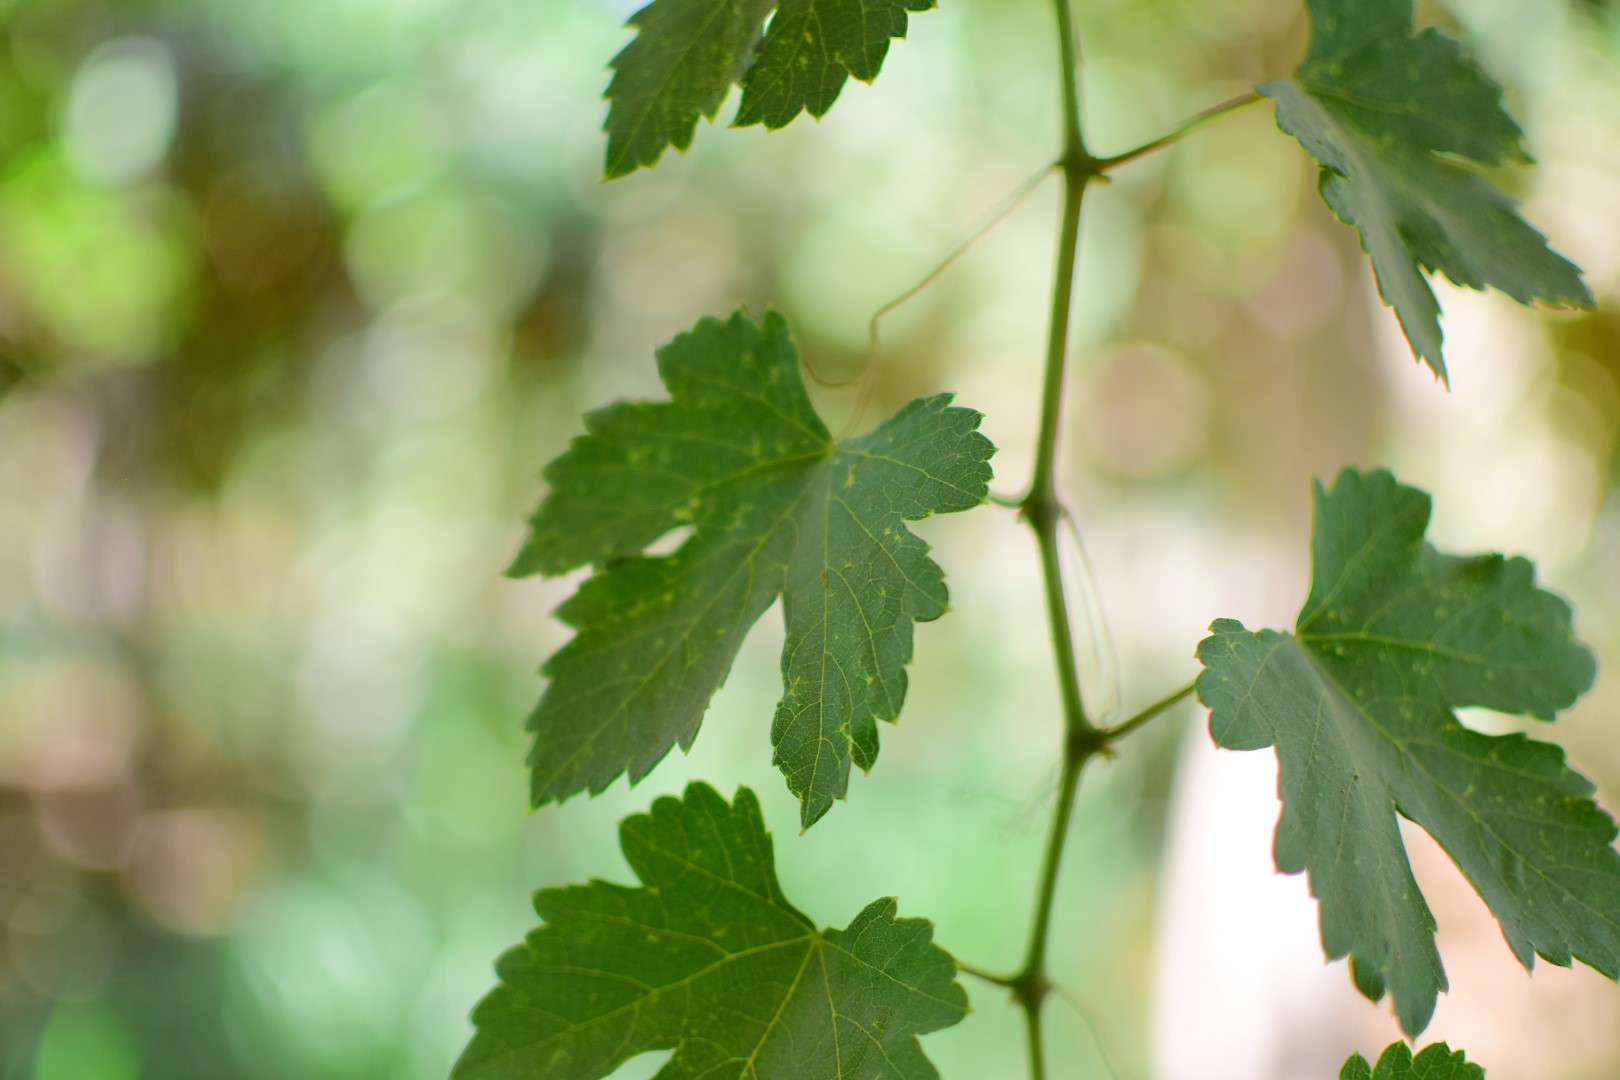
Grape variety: Halawani